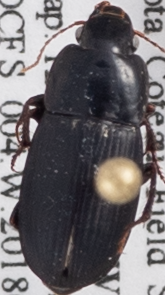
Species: Harpalus opacipennis
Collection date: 2018-06-12
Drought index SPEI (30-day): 0.26
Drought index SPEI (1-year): -0.674
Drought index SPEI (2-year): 0.114